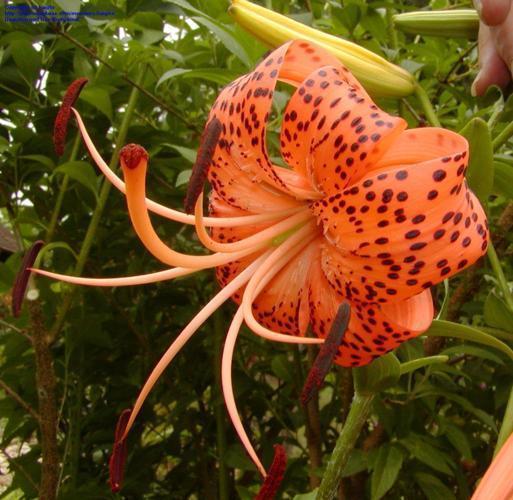
Label: tiger lily